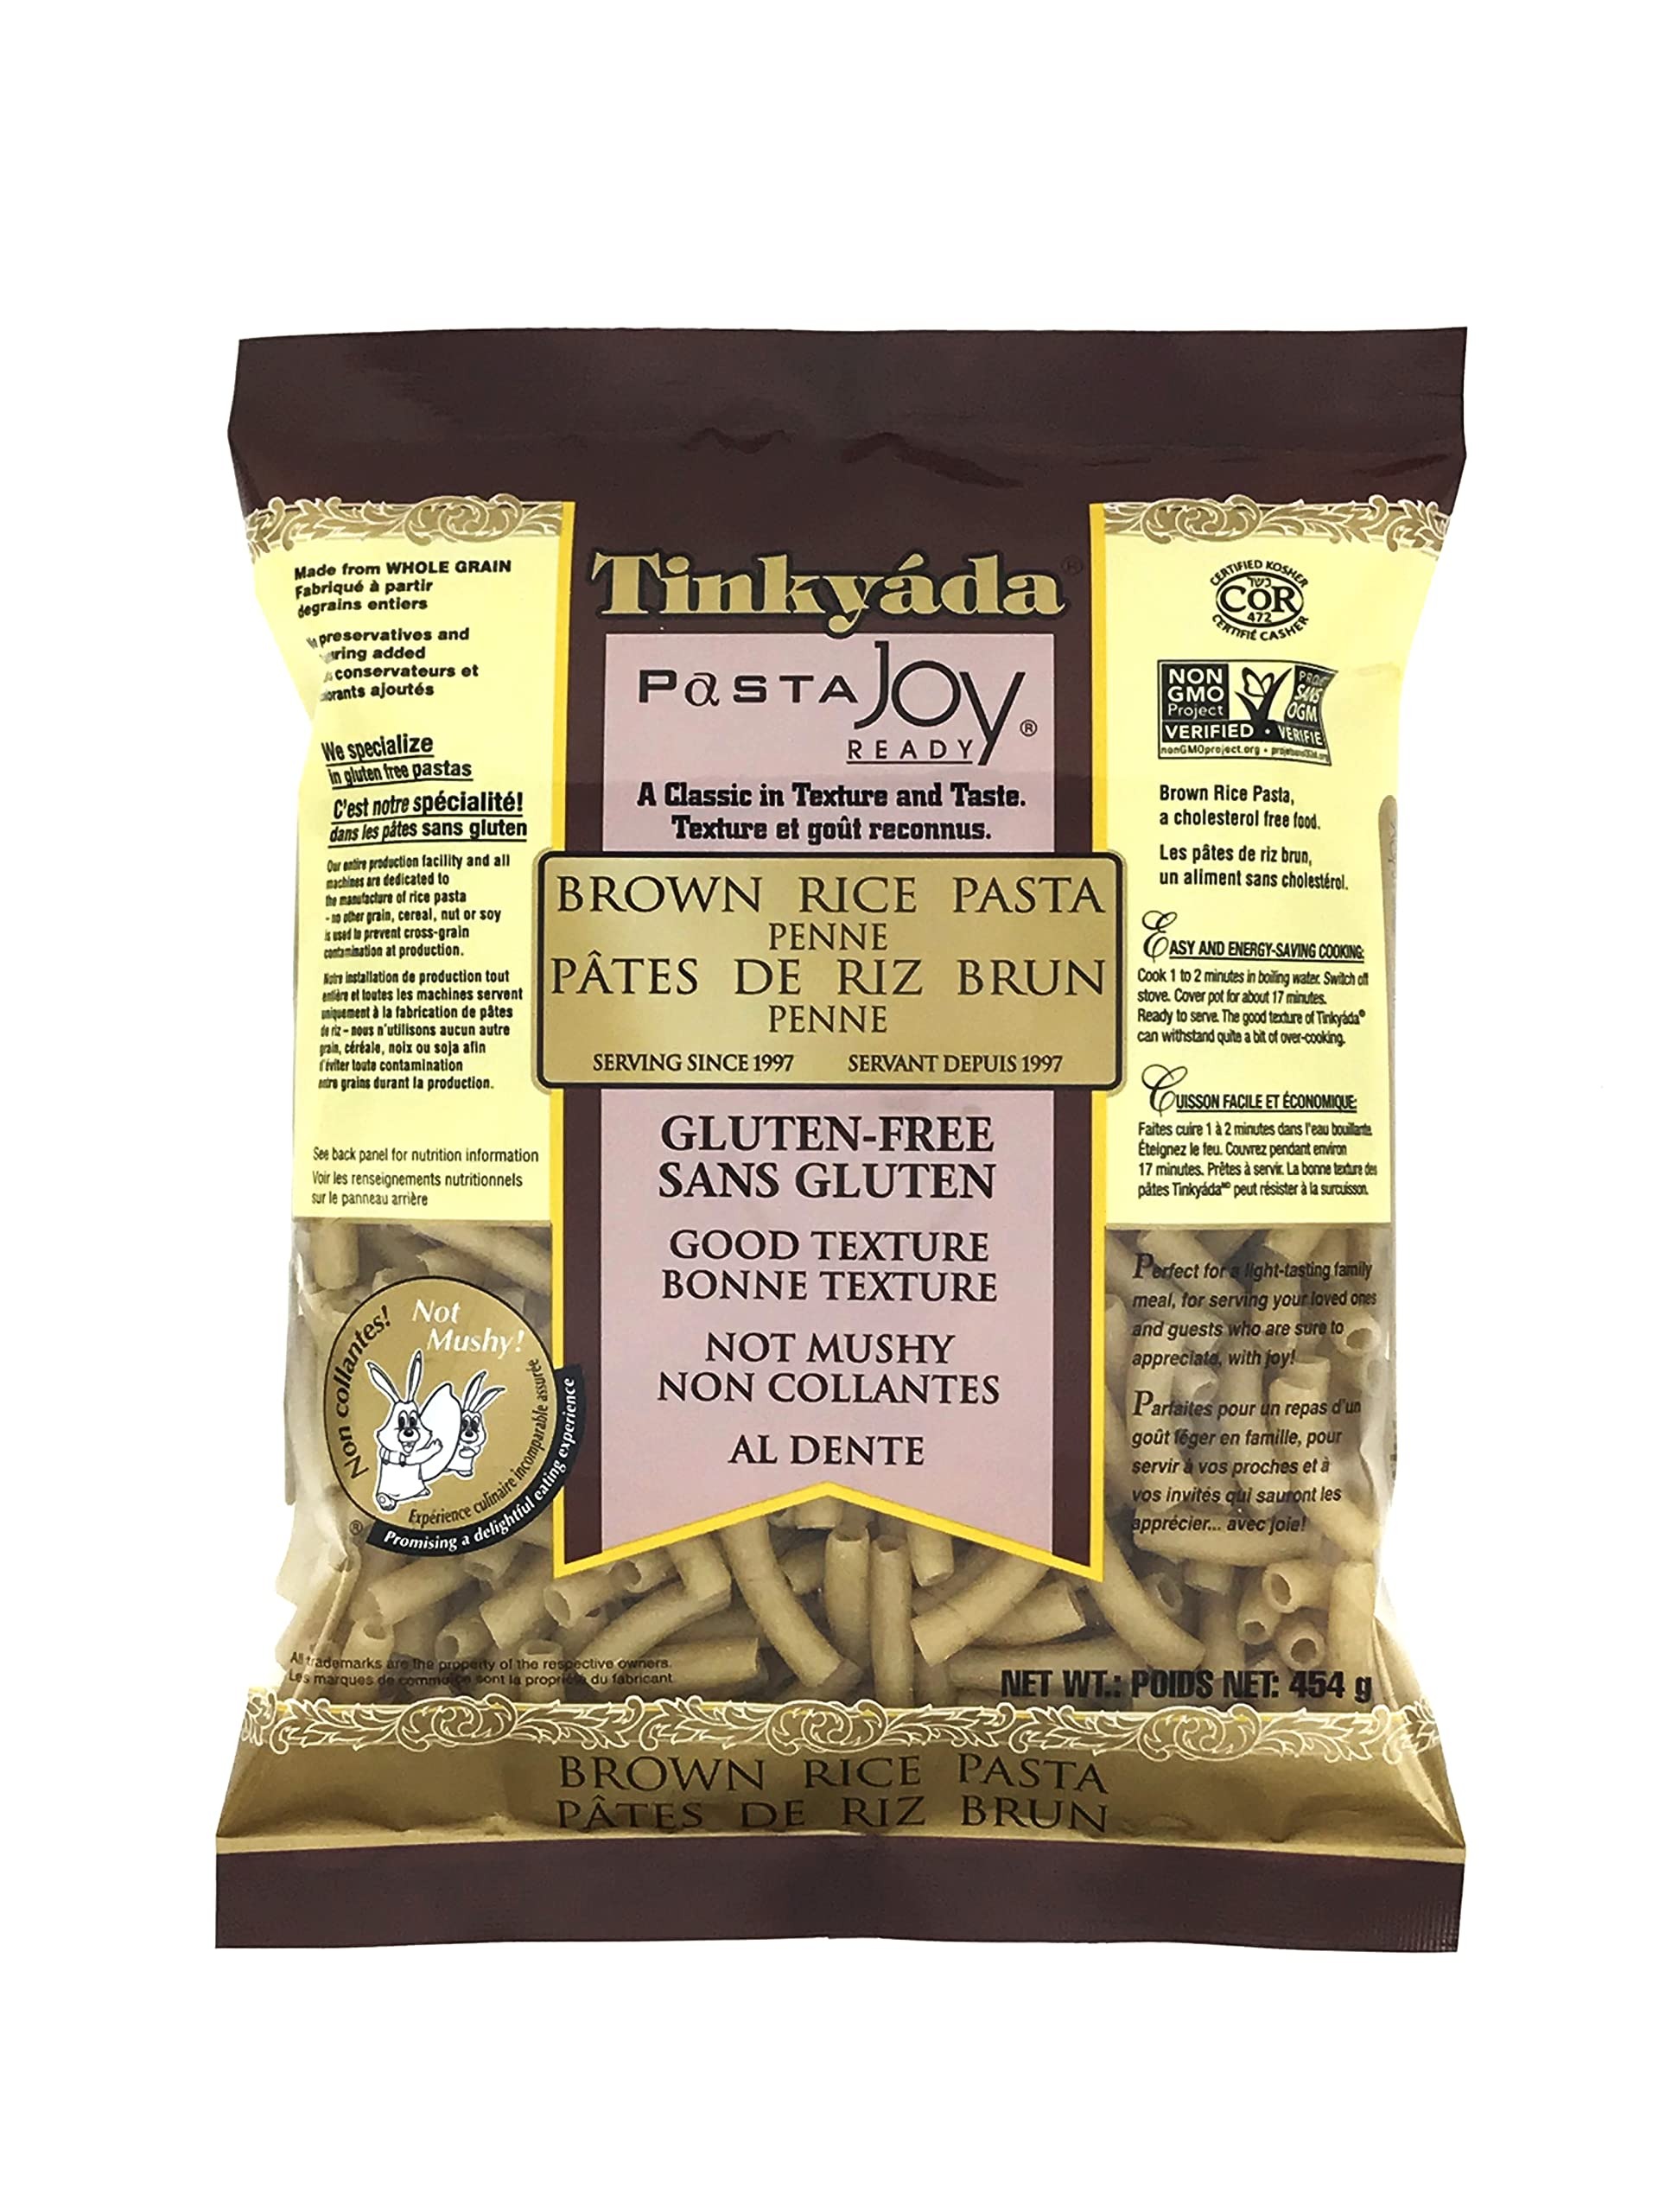
Item Name: Tinkyada Brown Rice Penne Pasta, 16 oz
Bullet Point 1: Store in a cool and dry place
Bullet Point 2: Stovetop Cooking Instruction: Put one package of pasta into 4 qt (3.78 lt) of boiling water and add a tbsp. of salt
Bullet Point 3: Stir occasionally and cook for 15-16 minutes until desired tenderness is reached
Value: 16.0
Unit: Fl Oz

Price: 4.63